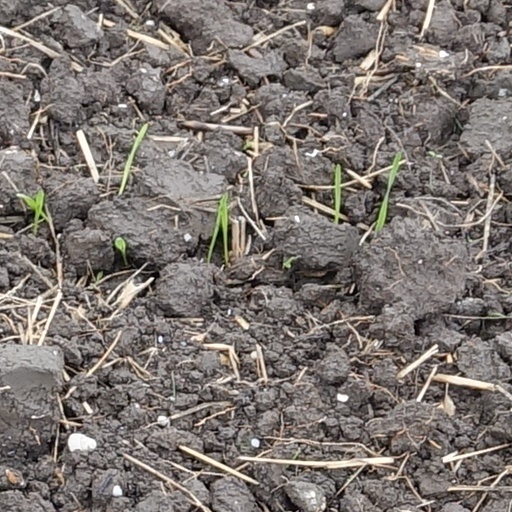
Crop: wheat